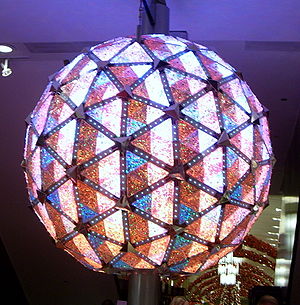
Times Square / Besøgstal / Nytårsaften
Times Square Ball i 2007
"Times Square er sammenfletningen mellem Broadway og Seventh Avenue, samt en bydel i Manhattan som strækker sig fra 42nd til 47th Street. Området fremstår med mængder af neonskilte og reklamer, og omtales af nogle som ""Verdens skillevej"", ""Verdens centrum"", og ""The heart of the Great White Way"", samtidig er området også centrum for Broadway teaterdistriktet. Times Square er en af verdens mest besøgte turist attraktioner og tiltrækker årligt over 39 millioner besøgende. Cirka 330.000 mennesker passerer dagligt Times Square, hvoraf langt de fleste enten er turister eller folk der arbejder i området, hvilket gør det til en af verdens mest trafikerede fodgængerpasager.